Writer (film)

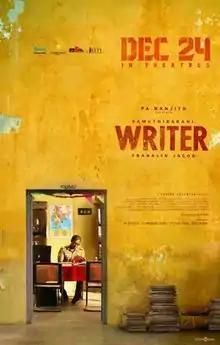
Theatrical release poster

Writer is a 2021 Indian Tamil-language crime thriller film written and directed by debutant Franklin Jacob and produced by Neelam Productions in association with Golden Ratio Films, Little Red Car Films and Jetty Productions. The film stars Samuthirakani and Hari Krishnan. The music is composed by Govind Vasantha with cinematography by Pratheep Kaliraja and editing by Manigandan Sivakumar. The film was released in theatres on 24 December 2021 and received positive reviews from critics.